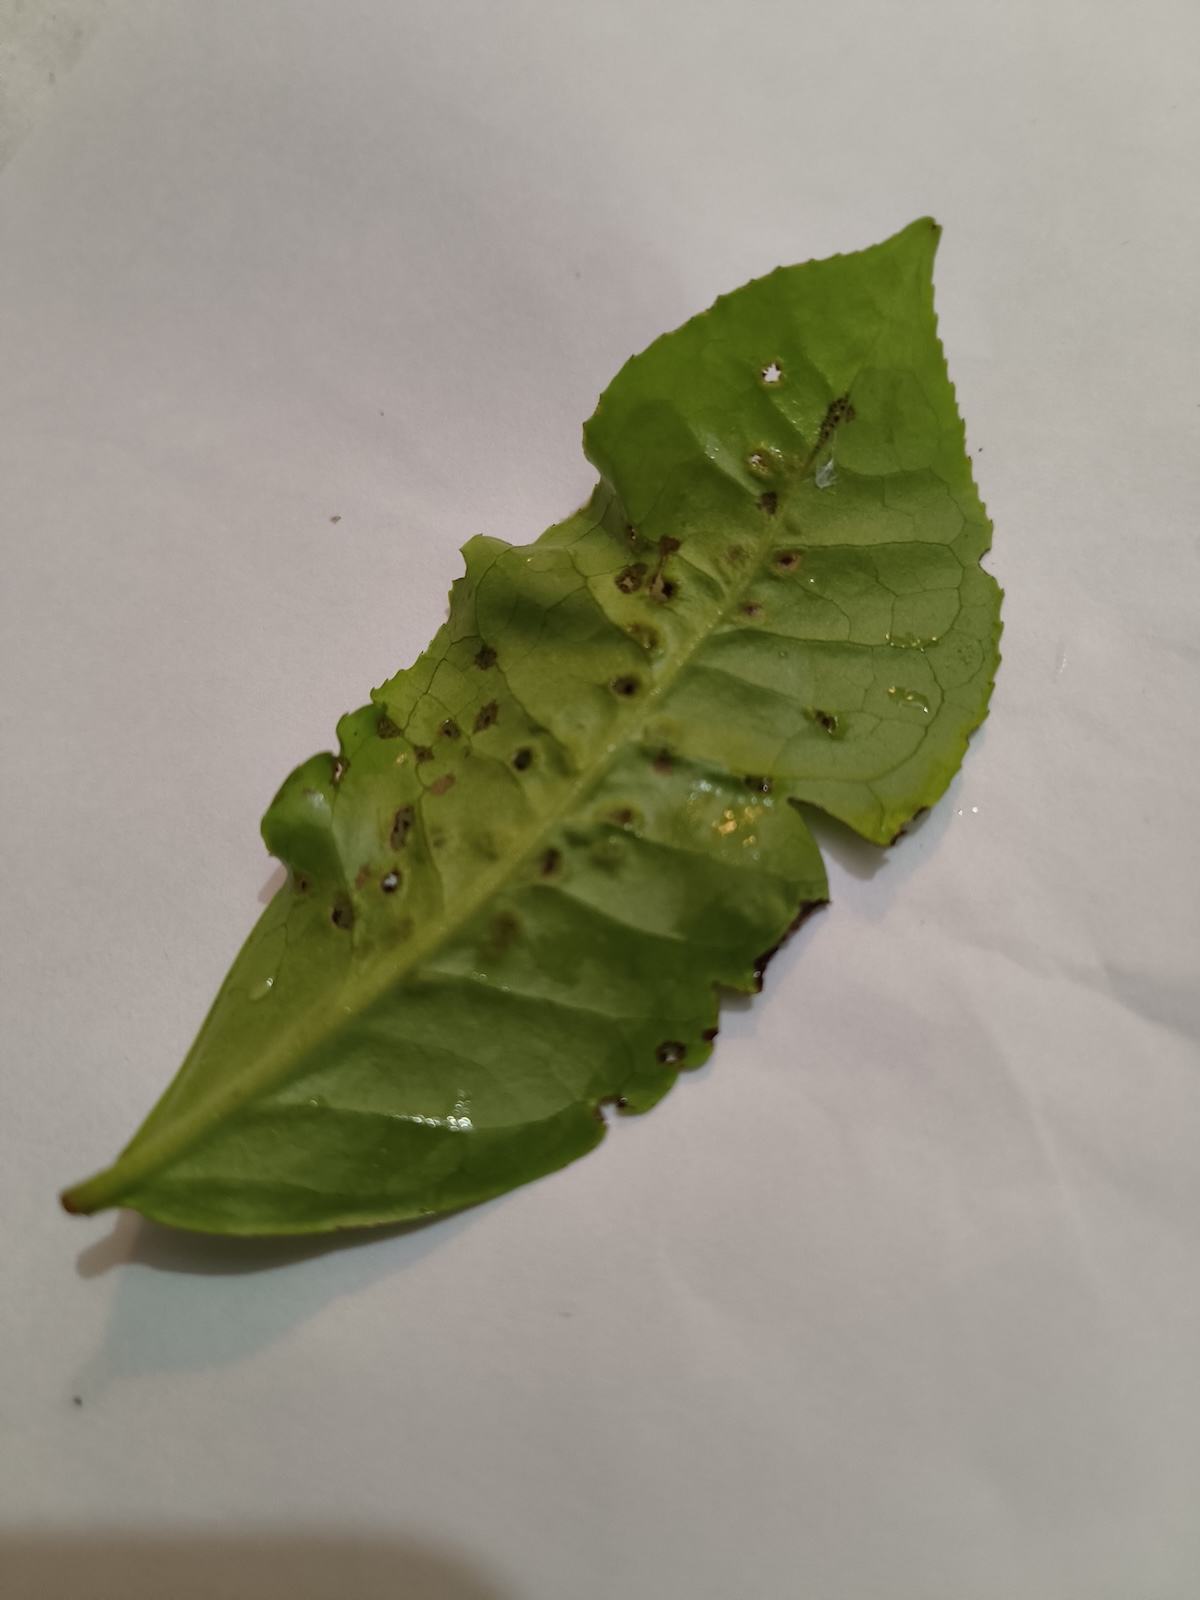
Label: Green mirid bug